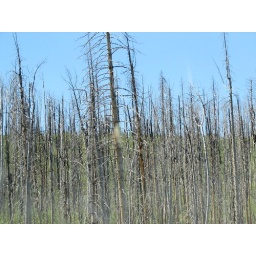
Dead trees in Grand Canyon forest land.